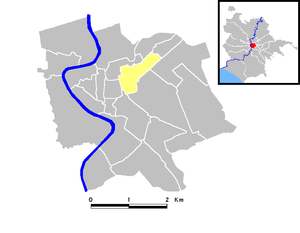
Trevi est l'un des 22 rioni de Rome. Il est désigné dans la nomenclature administrative par le code R.II.